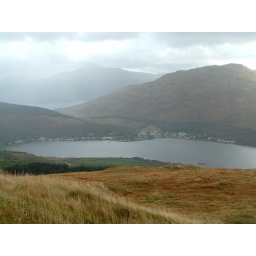
My hotel was in the white clump of houses just left of center